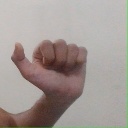
अक्षर: त